Specimens of Archaeopteryx

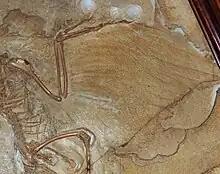
Detail of arm, hand and plumage

Despite the shortcomings of these early attempts, Vogt was notable in that his passionate defense of evolutionary theory, much in line with Thomas Huxley's earlier predictions about dinosaurs and birds, was largely on the mark with respect to "Archaeopteryx"s role in the evolution of birds. Working from the Berlin specimen, Vogt described the genus as a "flying reptile furnished with bird's feathers" and neither a bird nor a reptile, but an "intermediate link between both." Nevertheless, he also incorrectly predicted Aves as a paraphyletic taxon in which ratites evolved from dinosaurs and flying birds from "Archaeopteryx". Many of these early conclusions were refuted by London paleontologist Harry Govier Seeley in 1881, who believed the animal to be a true bird. Seeley also originally posited that the Berlin specimen may represent a separate species from the London specimen, based on a comparison of skeletal measurements between the two.